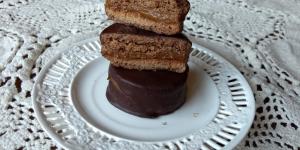
alfajores marplatenses